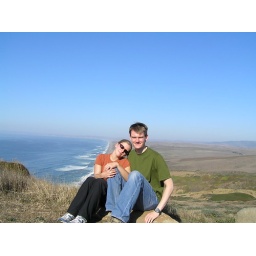
Carey and Ethan at the beach near the lighthouse